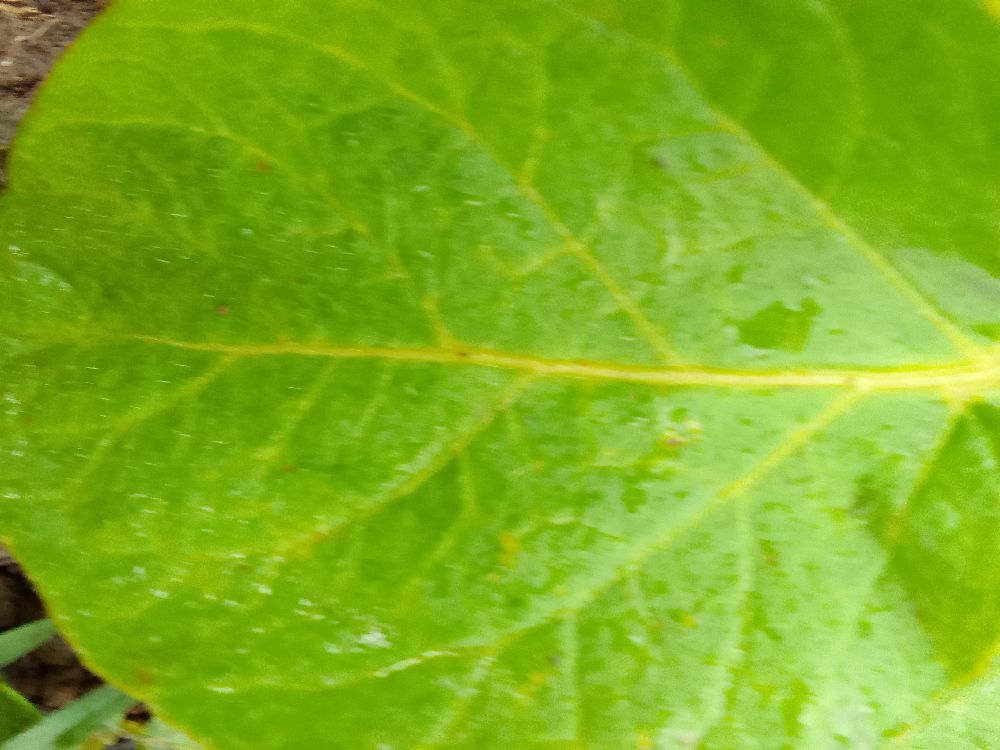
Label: Healthy